Tommy (The Who album)

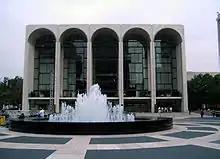
By 1970, "Tommy" had achieved sufficient critical acclaim to be performed live in the Metropolitan Opera House.

"Tommy" remained in the Who's live set through the rest of the year and into 1970. In October 1969, the Who played six shows at the Fillmore East, where Leonard Bernstein praised them for their new music. The group's show on 14 December at the London Coliseum was filmed for a possible future "Tommy" feature. Lambert was keen for "Tommy" to be taken seriously and wanted the Who to perform at opera houses. In June 1970, the group performed two shows at the Metropolitan Opera House, which was the first time Townshend announced the show as being the "last "Tommy" ever". The group made a second trip to the Isle of Wight, appearing at the 1970 festival on 29 August, before an audience of 600,000. The last live performance for 1970 was at The Roundhouse, London on 20 December. Townshend said "This is the very last time we'll play "Tommy" on stage", to which Keith Moon promptly cried, "Thank Christ for that!"